Varaz Samuelian

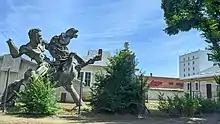
Samuelian's Abandoned Statue of David of Sassoun near Highway 41 and Van Ness in downtown Fresno, California USA

Varaz Samuelian estimated that during his career he created a thousand works of art, including a monumental statue of the Armenian folkloric legend David of Sassoun in front of the Fresno County Courthouse. He is also noted for his bronze bust of William Saroyan at the entrance of the Fresno Convention Center.